Susanne in the Bath

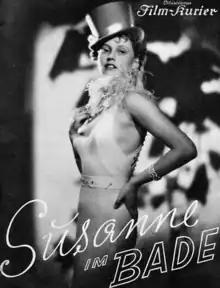

Susanne in the Bath (German: Susanne im Bade) is a 1936 German comedy film directed by Jürgen von Alten and starring Manja Behrens, Max Gülstorff and Erich Fiedler. The title is an allusion to the biblical story of Susanna.